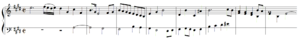
Anton Reicha - double sujet de la fugue n°4 des 36 fugues, op.36
Les Trente-six fugues constituent un recueil de pièces pour piano-forte composées par Antoine Reicha, de 1797 à 1803, et publiées à Vienne en 1805. Elles présentent un « nouveau système » pour la composition des fugues. L'ensemble porte parfois le numéro d'op.36 dans le catalogue des œuvres du compositeur tchèque.